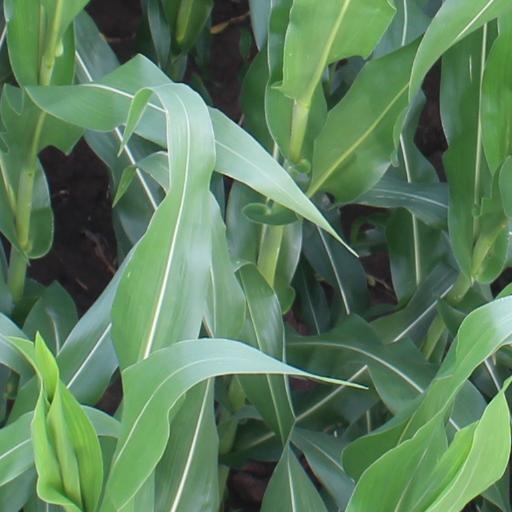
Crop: maize; corn